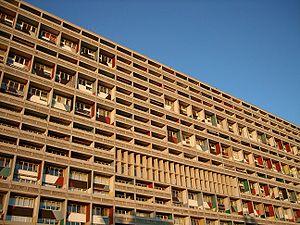
L'Unité d'habitation de Berlin appelée aussi Corbusierhaus ou Wohnmaschine est une unité d'habitation construite suivant les plans de l'architecte franco-suisse Le Corbusier en 1957 dans le quartier de Westend à Berlin. La construction n'a pas totalement respecté les plans prévus et le bâtiment a été renié par l'architecte. Elle est pourtant classée monument historique depuis 1993.